Noli Me Tángere (novel)

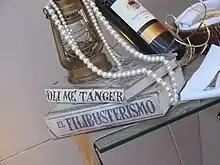
Maria Clara at Ibarra books at (15th Philippine Food Expo 2023)

José Rizal, a Filipino nationalist and polymath, conceived the idea of writing a novel that would expose the backwardness and lack of progress of Philippine society because of the burden of colonization. According to historian Carlos Quirino, the novel bears similarities in terms of characterization and plot to the Spanish novelist Benito Pérez Galdós' "Doña Perfecta". Rizal intended to express the way Filipino culture was perceived to be backward, anti-progress, anti-intellectual, and not conducive to the ideals of the Age of Enlightenment. At the time, he was a student of medicine at the Universidad Central de Madrid.